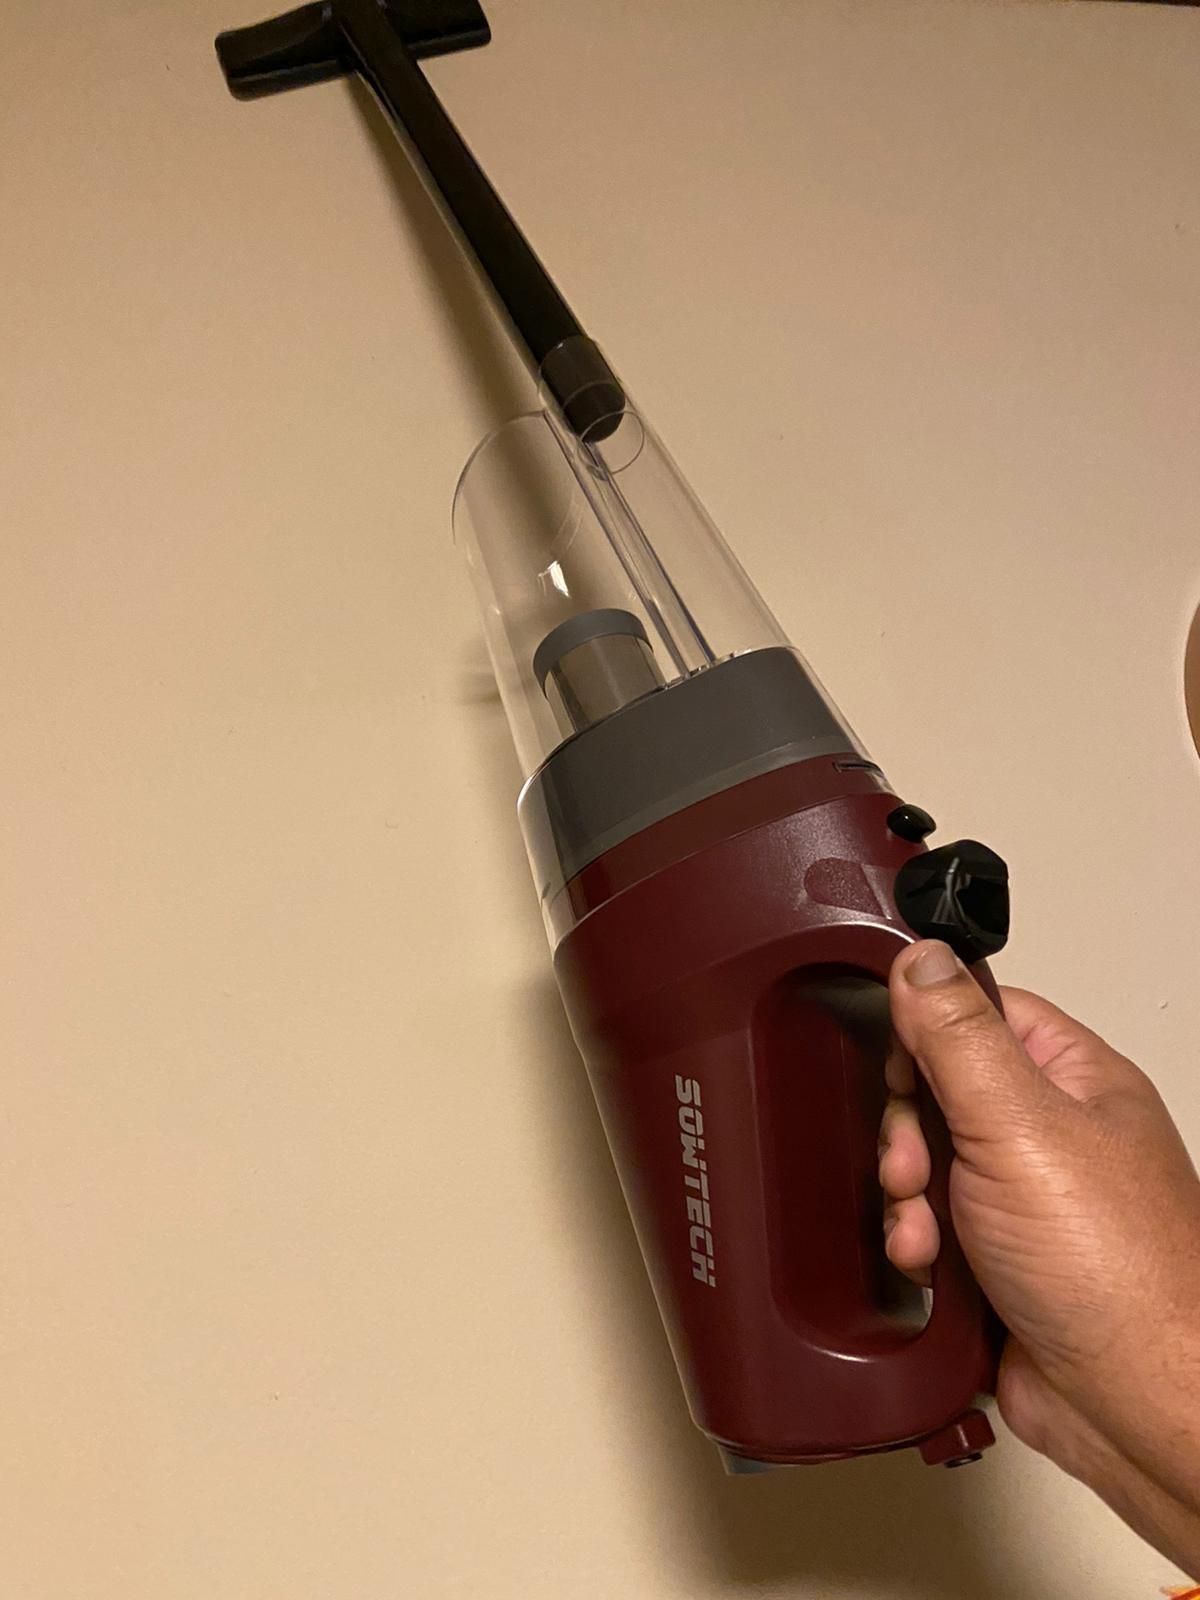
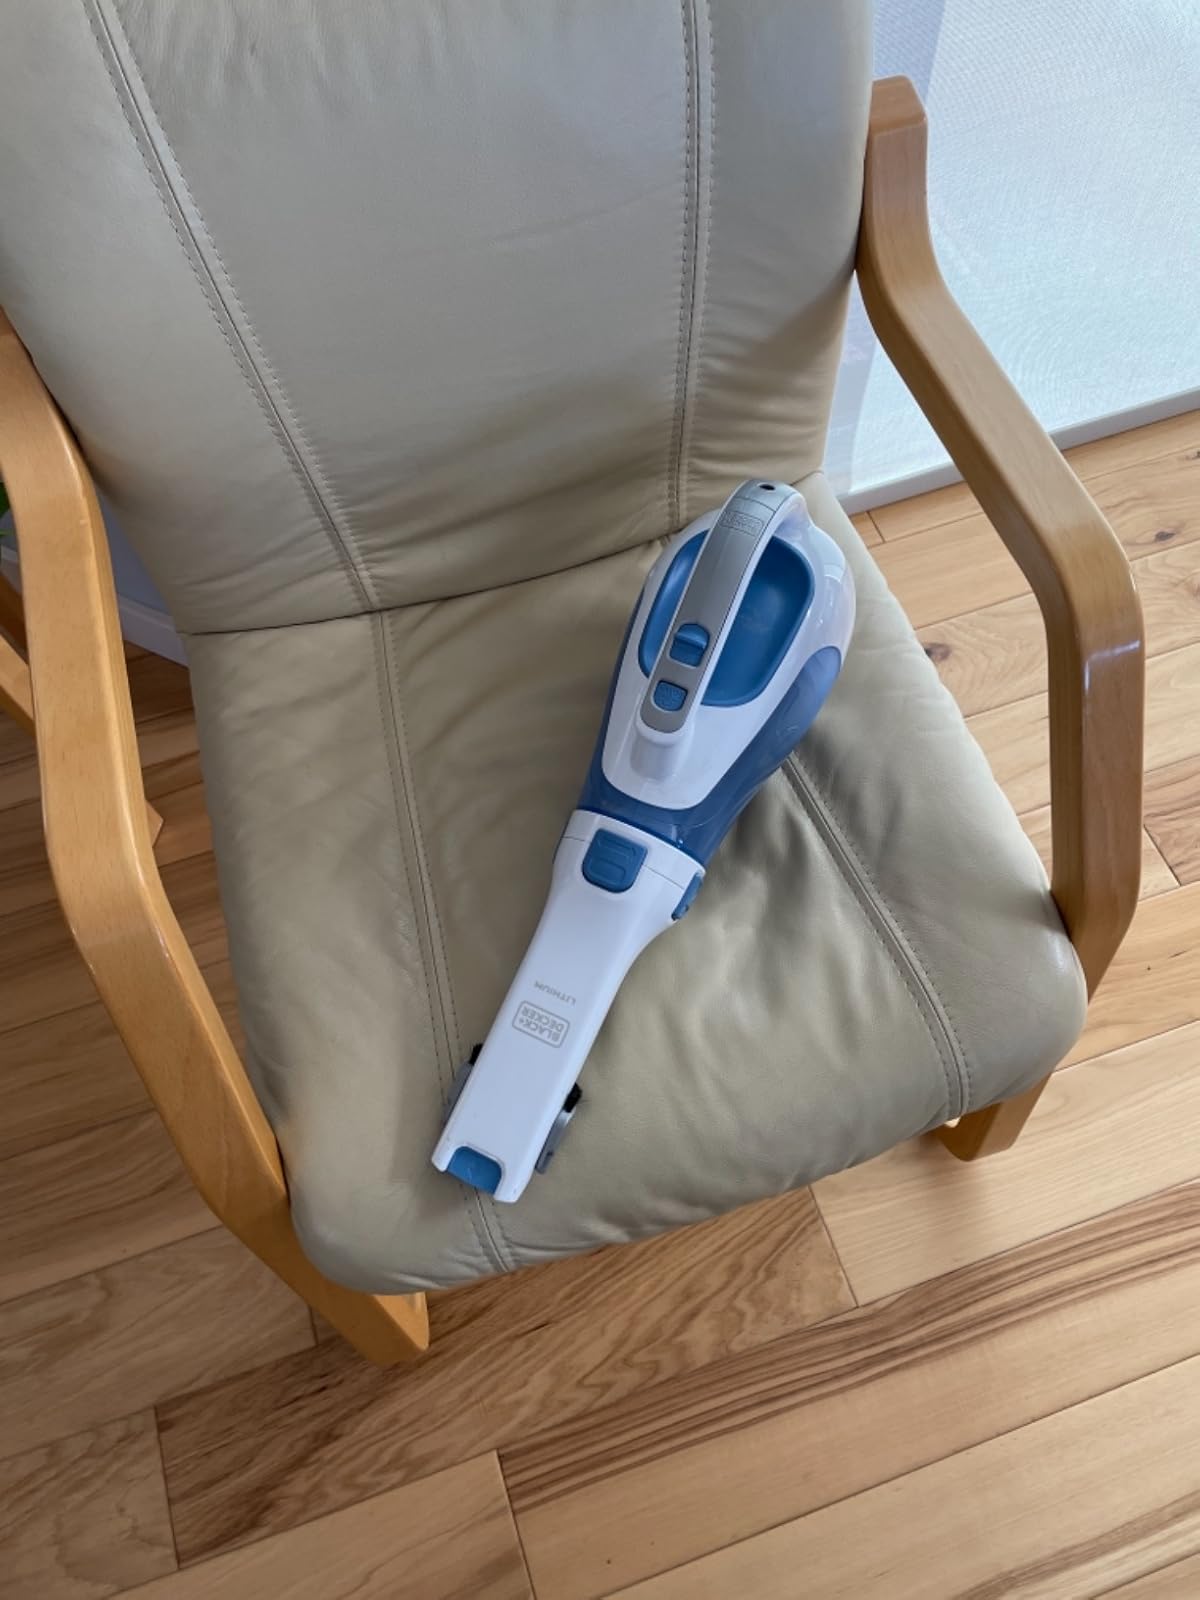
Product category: items_vacuum
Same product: no